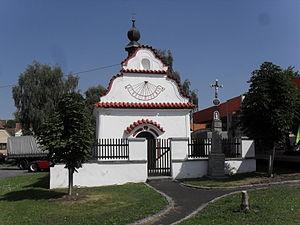
Svéradice est une commune du district de Klatovy, dans la région de Plzeň, en République tchèque. Sa population s'élevait à 325 habitants en 2017.